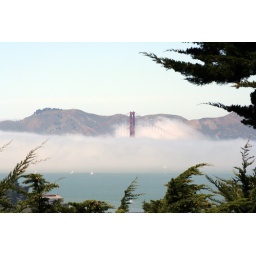
golden gate bridge in heavy fog